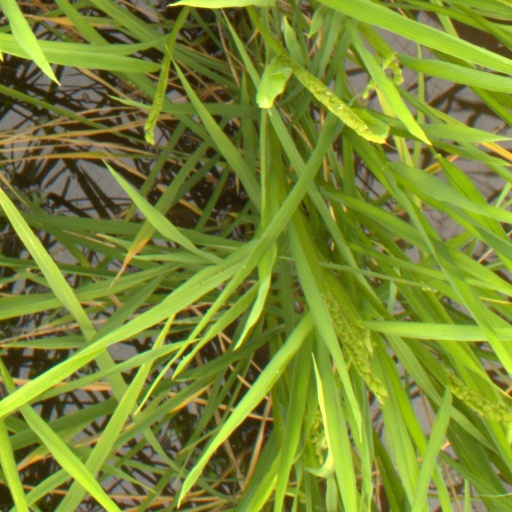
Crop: rice